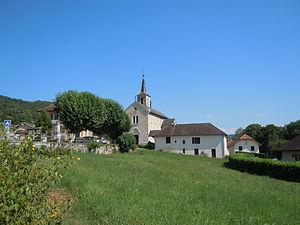
Gresin - Savoie - France
Gresin est une ancienne commune française située dans le département de la Savoie, en région Auvergne-Rhône-Alpes. Le 1ᵉʳ janvier 2019 elle a fusionné avec les communes de Saint-Genix-sur-Guiers et Saint-Maurice-de-Rotherens pour former la commune nouvelle de Saint-Genix-les-Villages.